Mary Kelly (writer)

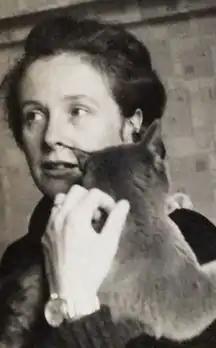
Mary Kelly

Mary Theresa Kelly, née Coolican (28 December 1927 – 2017), was an English writer of crime novels. Born in London, she received an M.A. degree from University of Edinburgh in 1951. She married Dennis Charles Kelly in 1950, and was a teacher in Surrey County Council schools. In 1961, her novel "The Spoilt Kill" won a Gold Dagger Award.